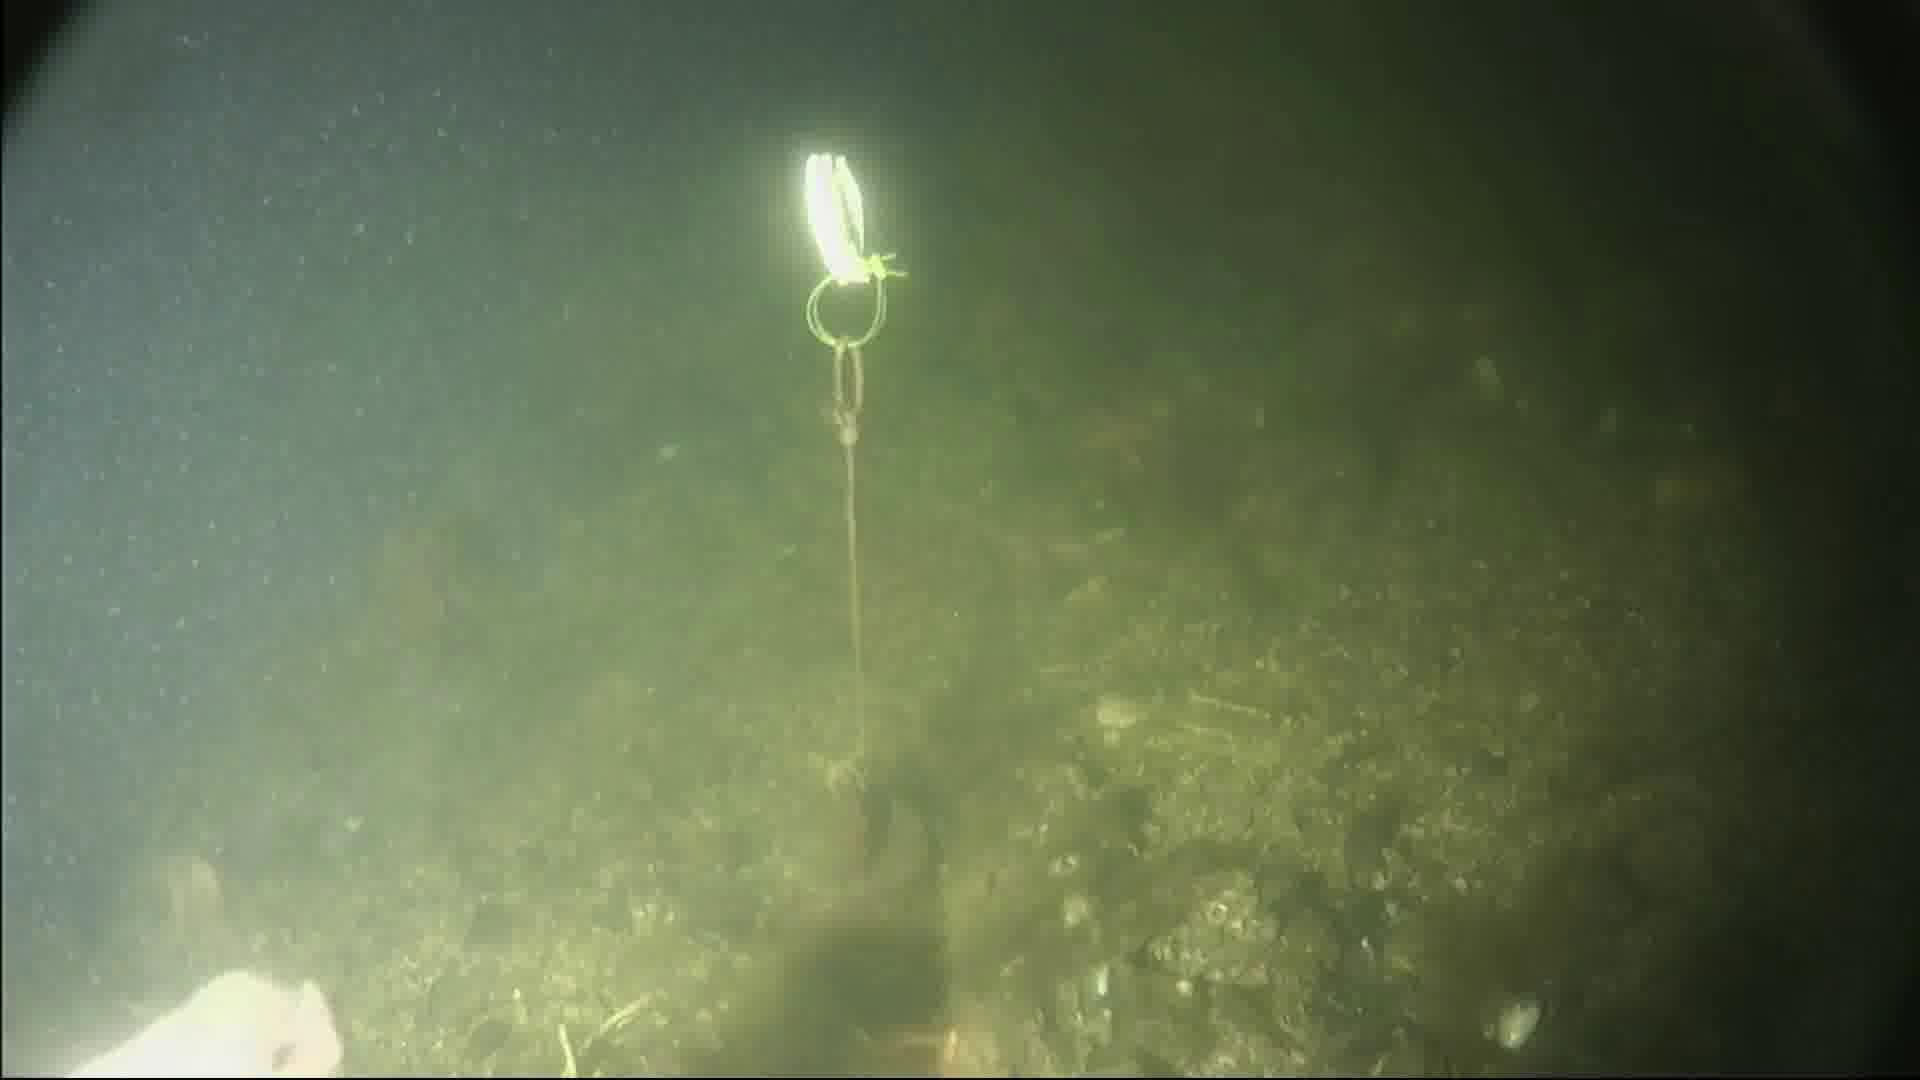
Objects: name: fish
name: starfish